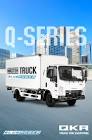
Vehicle type: Cars